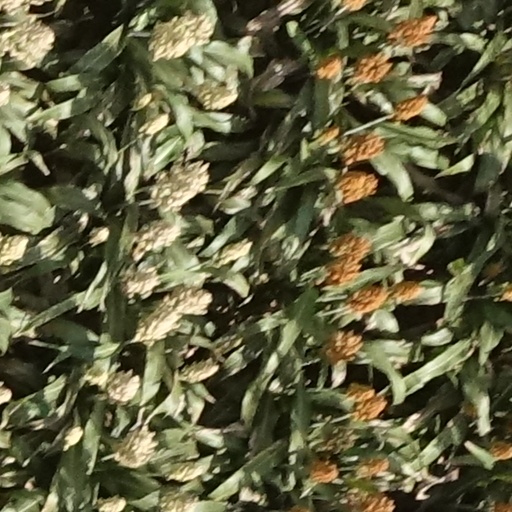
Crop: sorghum